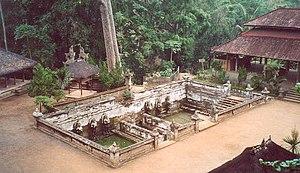
Le temple de Goa Gajah, Cave de l'éléphant ou Grotte de l'éléphant, est un temple d'Indonésie situé sur l'île de Bali, à Bedulu, près d'Ubud. Construit au IXᵉ siècle, il a peut-être d'abord été consacré au culte bouddhiste, avant d'être transformé en sanctuaire hindouiste.